George W. Romney

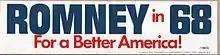
Romney campaign bumper sticker

When Martin Luther King Jr. came to Detroit in June 1963 and led the 120,000-strong Great March on Detroit, Romney designated the occasion Freedom March Day in Michigan, and sent state senator Stanley Thayer to march with King as his emissary, but did not attend himself because it was on Sunday. Romney did participate in a much smaller march protesting housing discrimination the following Saturday in Grosse Pointe, after King had left.